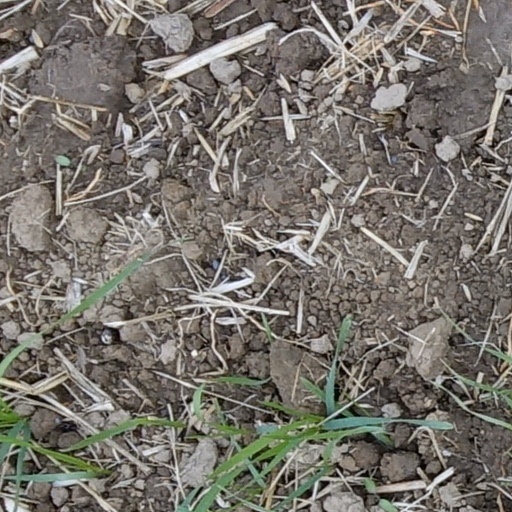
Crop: wheat